Milltown Cemetery attack

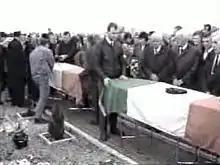
The funerals, minutes before the attack

The Milltown Cemetery attack (also known as the Milltown Cemetery killings or Milltown massacre) took place on 16 March 1988 at Milltown Cemetery in Belfast, Northern Ireland. During the large funeral of three Provisional IRA members killed in Gibraltar, an Ulster Defence Association (UDA) member, Michael Stone, attacked the mourners with hand grenades and pistols. He had learned there would be no police or armed IRA members at the cemetery. As Stone then ran towards the nearby motorway, a large crowd chased him and he continued shooting and throwing grenades. Some of the crowd caught Stone and beat him, but he was rescued by the police and arrested. Three people were killed and more than 60 wounded.